Elemental Master

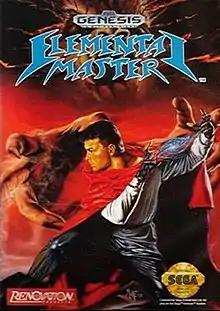

Elemental Master (エレメンタルマスター) is a top down scrolling shooter developed by Technosoft for the Sega Genesis and released in 1990 in Japan and in 1993 in North America by Renovation Products.